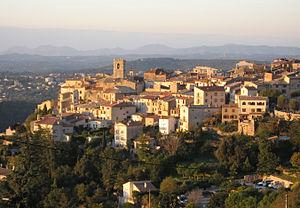
Saint-Jeannet est une commune française située dans le département des Alpes-Maritimes, en région Provence-Alpes-Côte d'Azur.